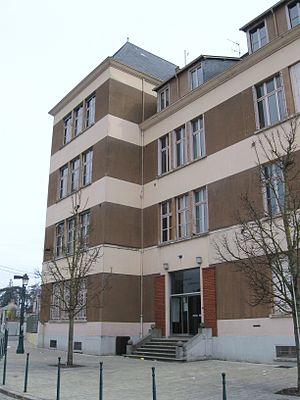
Collège Maurice Genevoix, Romorantin-Lanthenay, Loir-et-Cher, France
Romorantin-Lanthenay est une commune française, située dans le département de Loir-et-Cher en région Centre-Val de Loire. Cette ville est par ailleurs capitale de la Sologne.